Filmmaking technique of Akira Kurosawa

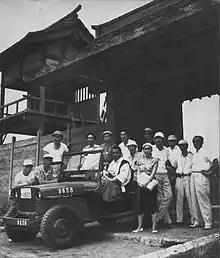
Cast and crew of "Throne of Blood" taken in 1956, showing some of the Kurosawa-gumi. (From left to right) Shinjin Akiike, Fumio Yanoguchi, Kuichiro Kishida, Samaji Nonagase, Takao Saito, Toshiro Mifune (in the jeep), Minoru Chiaki, Takashi Shimura, Teruyo Nogami (scripter), Yoshirō Muraki, Akira Kurosawa, Hiroshi Nezu, Asakazu Nakai, and Sōjirō Motoki.

For his early films, although they were consistently well photographed, Kurosawa generally used standard lenses and deep-focus photography. Beginning with "Seven Samurai" (1954), however, Kurosawa's cinematic technique changed drastically with his extensive use of long lens and multiple cameras. The director claimed that he used these lenses and several cameras rolling at once to help the actors—allowing them to be photographed at some distance from the lens, and without any knowledge of which particular camera's image would be utilized in the final cut—making their performances much more natural. (In fact, Tatsuya Nakadai agreed that the multiple cameras greatly helped his performances with the director.) But these changes had a powerful effect as well on the look of the action scenes in that film, particularly the final battle in the rain. Says Stephen Prince: "He can use the telephoto lenses to get under the horses, in between their hooves, to plunge us into the chaos of that battle in a visual way that is really quite unprecedented, both in Kurosawa's own work and in the samurai genre as a whole."